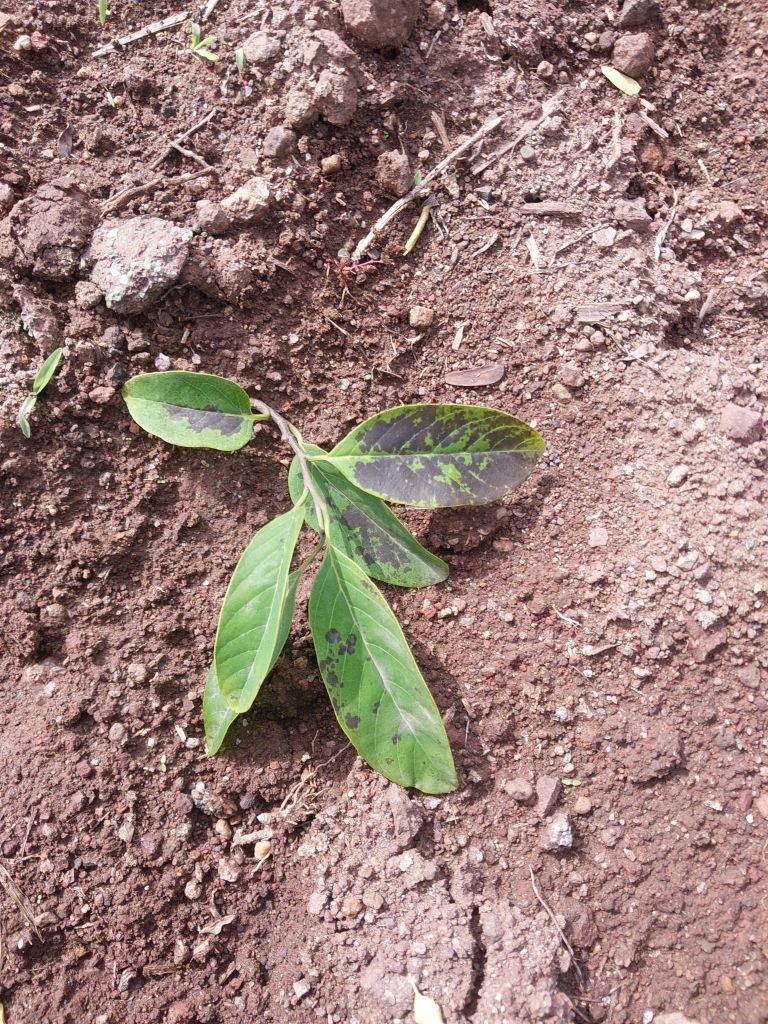
Disease label: Leaf spot on Leaves